Adrian Barela House

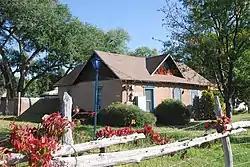
The house in 2020

The Adrian Barela House is a historic house in Los Ranchos de Albuquerque, New Mexico. It was built around 1900, probably by Adrian Barela and his wife Jesusita Tenorio, who lived there until the early 1930s. The building was added to the New Mexico State Register of Cultural Properties in 1983 and the National Register of Historic Places in 1984. It is located on the same block as another historic property, the Refugio Gomez House.